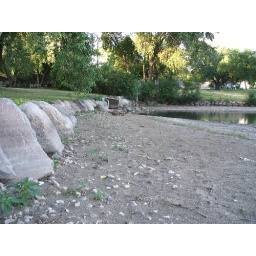
Notice the water lines in the rocks where water once was.